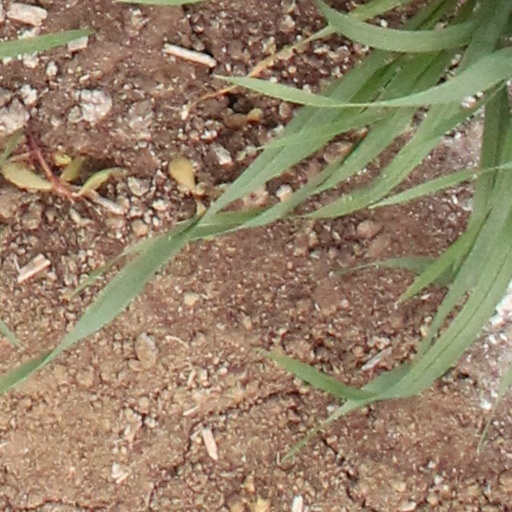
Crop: wheat